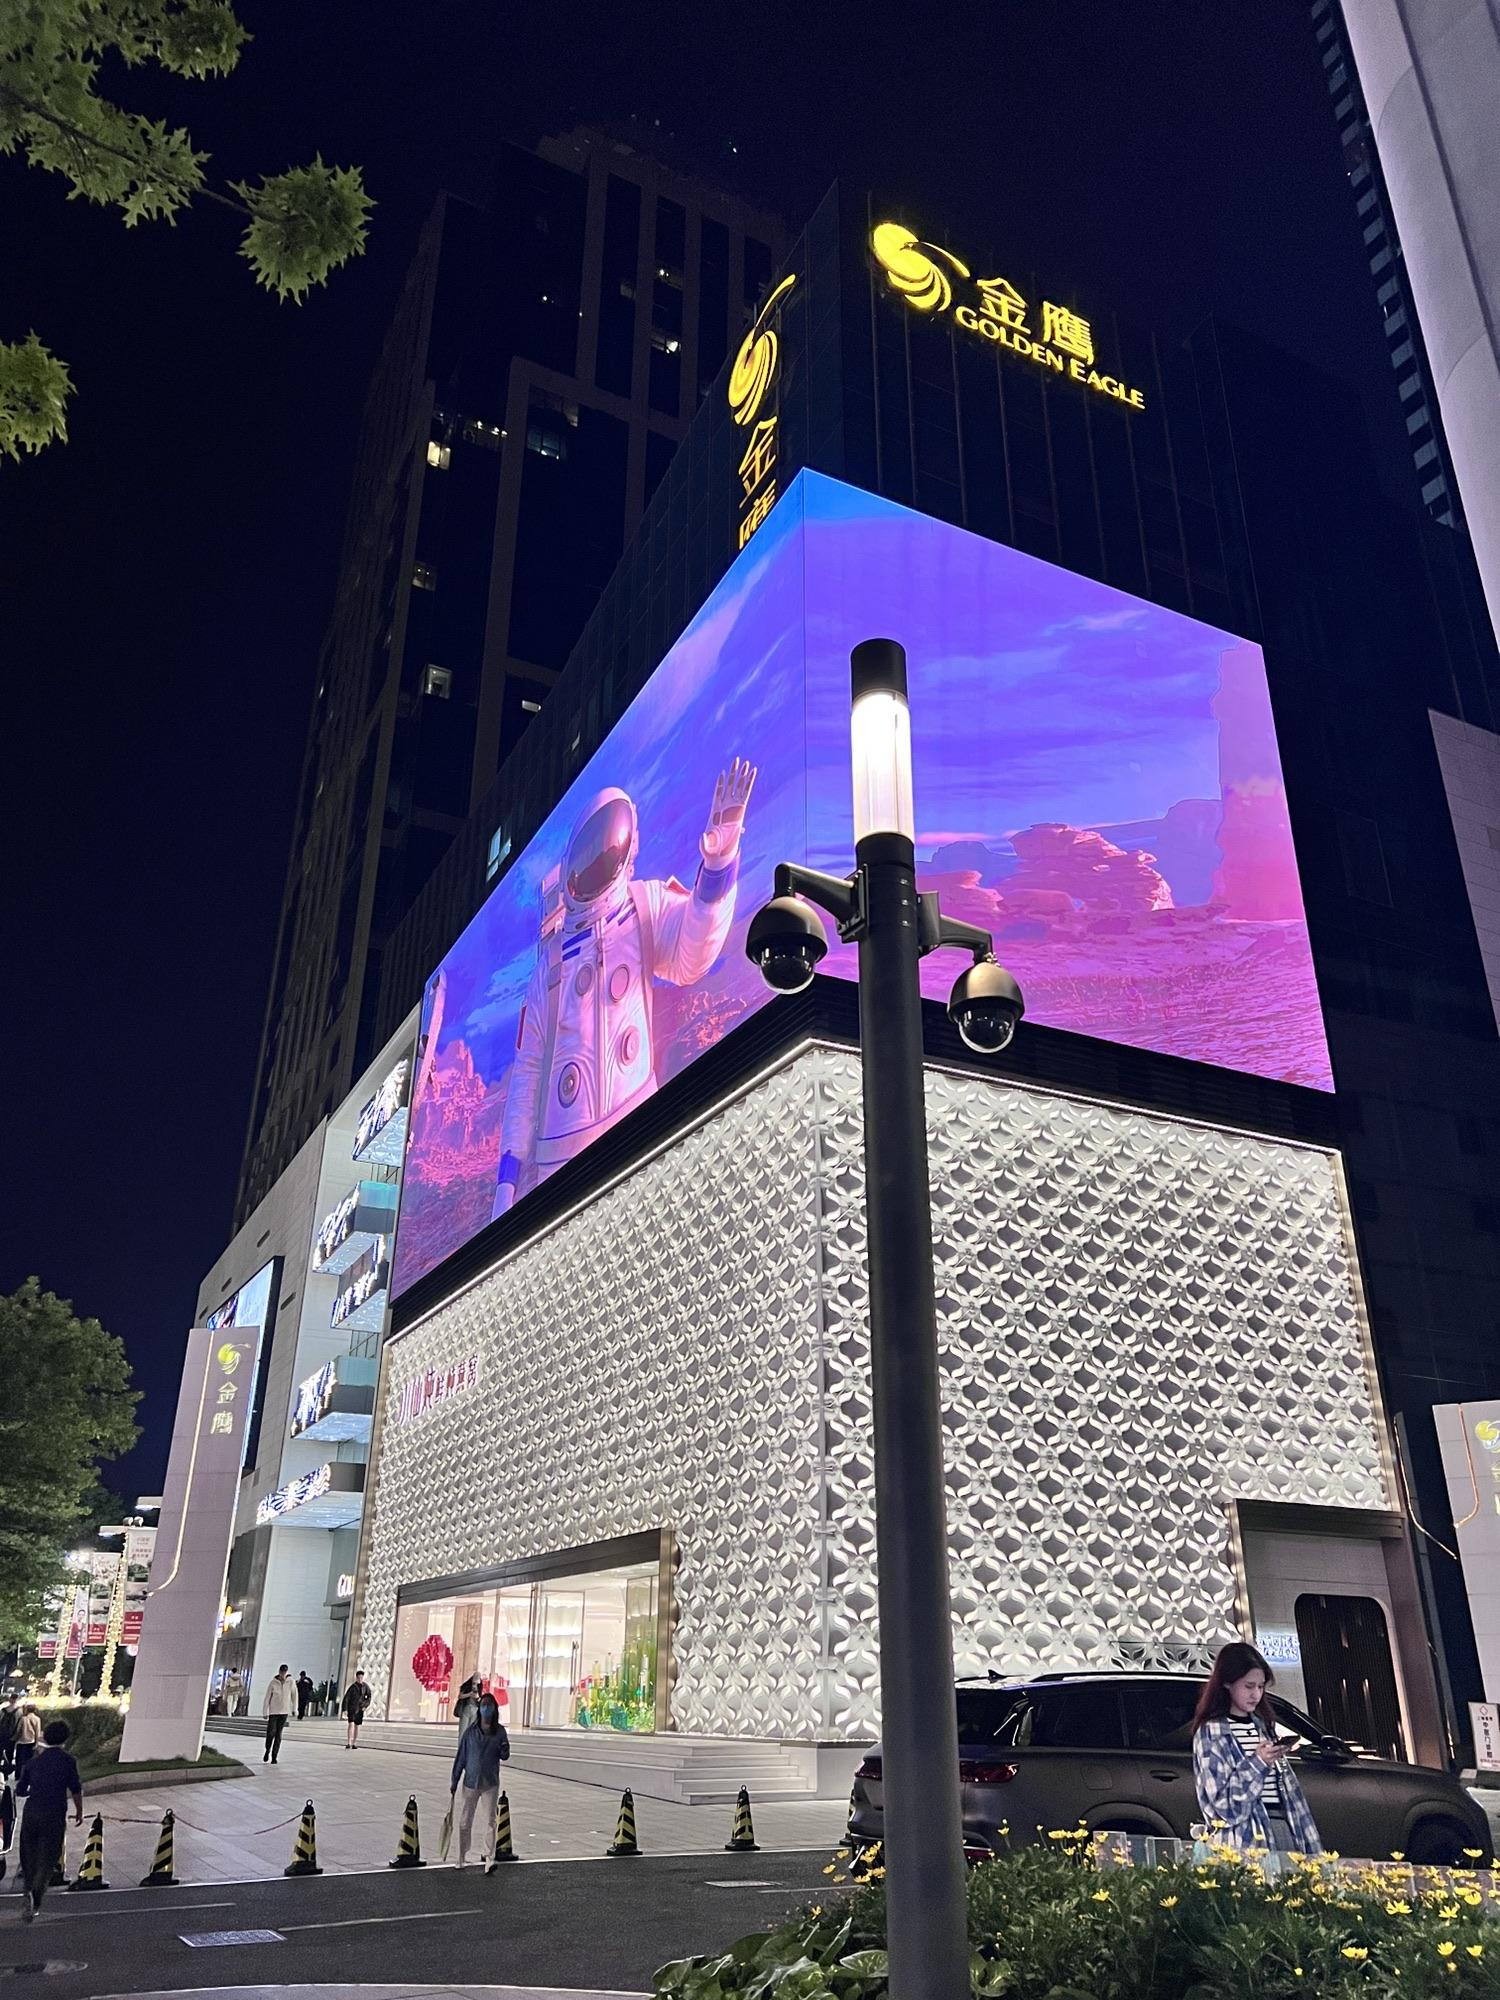
地标名称：金鹰国际购物中心(上海店)
所在城市：上海市·静安区